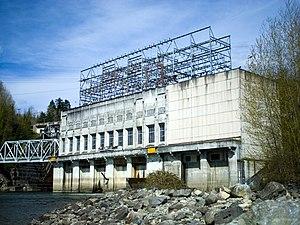
La centrale Ruskin de BC Hydro, à Ruskin, Colombie-Britannique (Canada). Cette centrale de 105 MW a été mise en service en 1931 et fait partie de l'aménagement hydroélectrique de la rivière Stave.
Patient X est un double épisode constituant les 13ᵉ et 14ᵉ épisodes de la saison 5 de la série télévisée X-Files. Dans cet épisode, qui fait partie de l'arc mythologique de la série, Mulder, dont les convictions sont ébranlées, et Scully enquêtent sur les morts violentes de personnes précédemment enlevées par des extraterrestres, lesquels semblent être divisés en deux factions.